Aussac-Vadalle

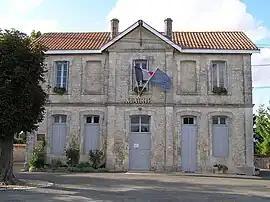
Town hall

Aussac-Vadalle is a commune in the Charente department in southwestern France.